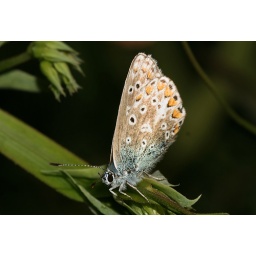
Common blue butterfly (Polyommatus icarus) in my garden.